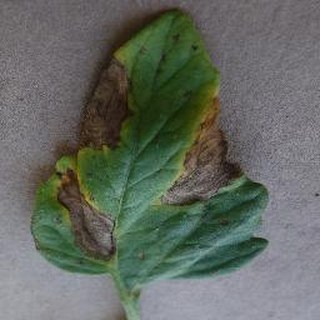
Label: tomato_early_blight